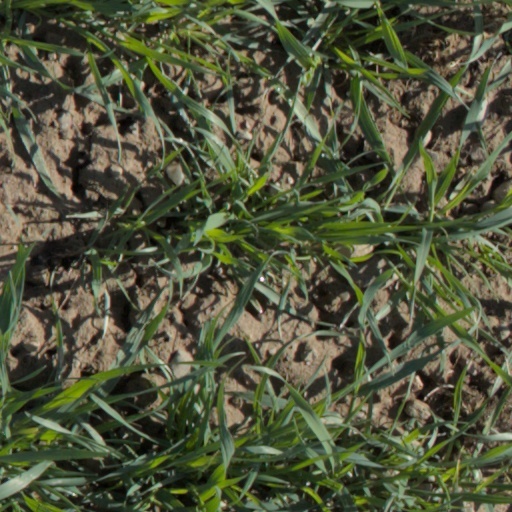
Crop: wheat